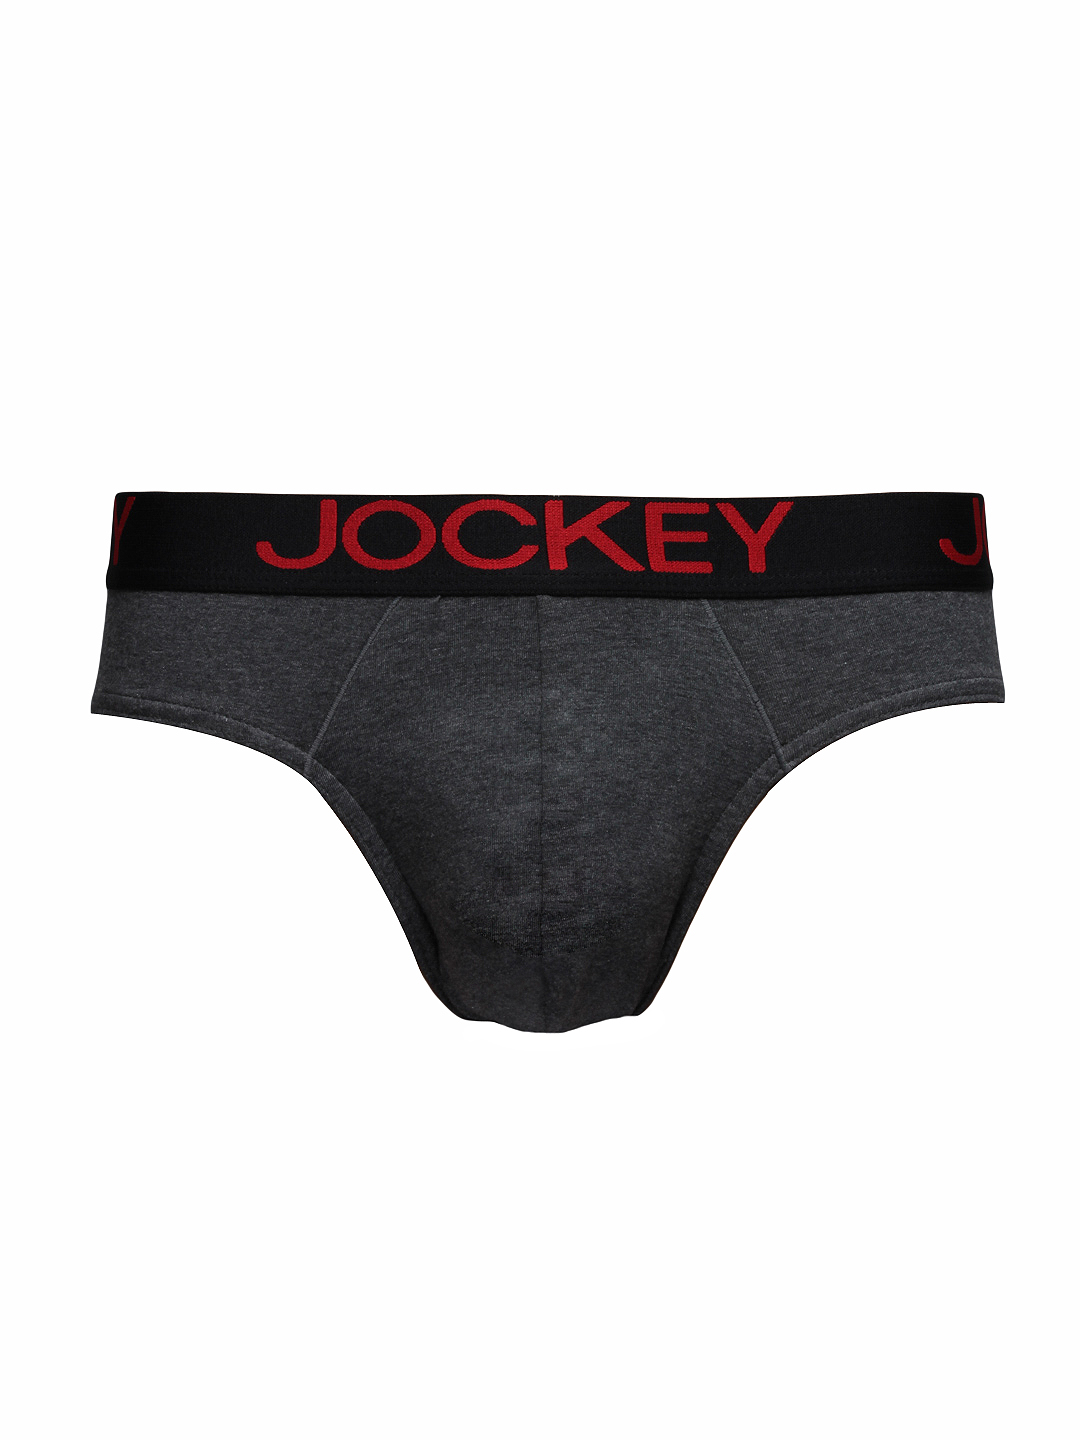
Jockey Men Charcoal Zone Stretch Briefs
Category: Apparel / Innerwear / Briefs
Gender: Men
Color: Charcoal
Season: Winter 2016
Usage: Casual